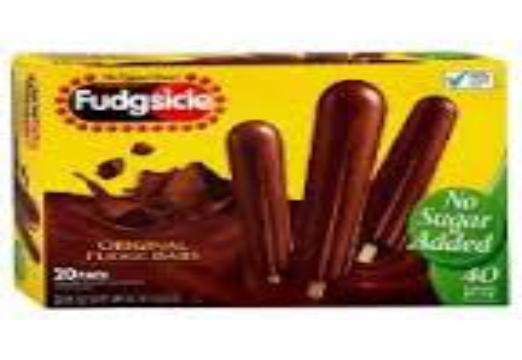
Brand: Fudgsicle
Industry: Food